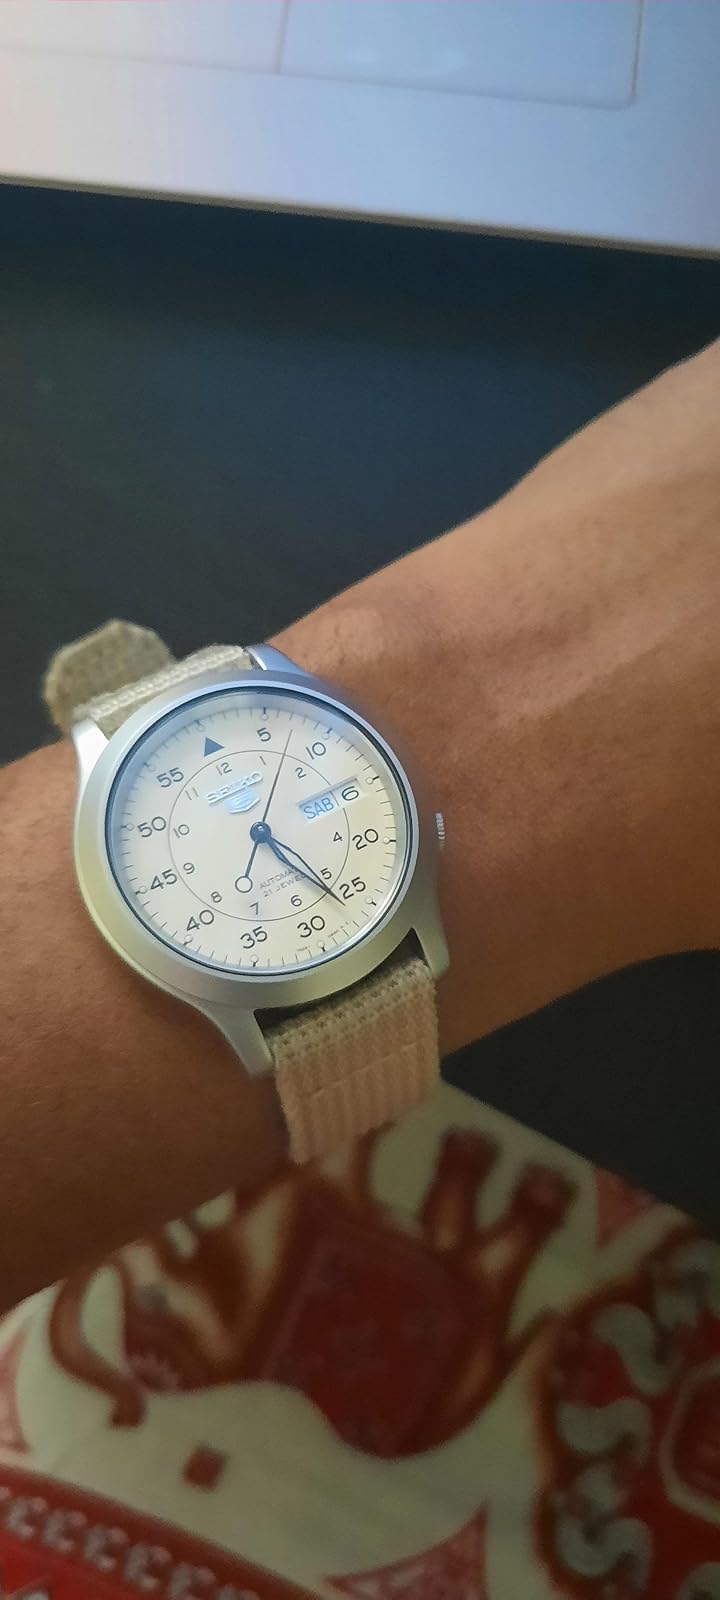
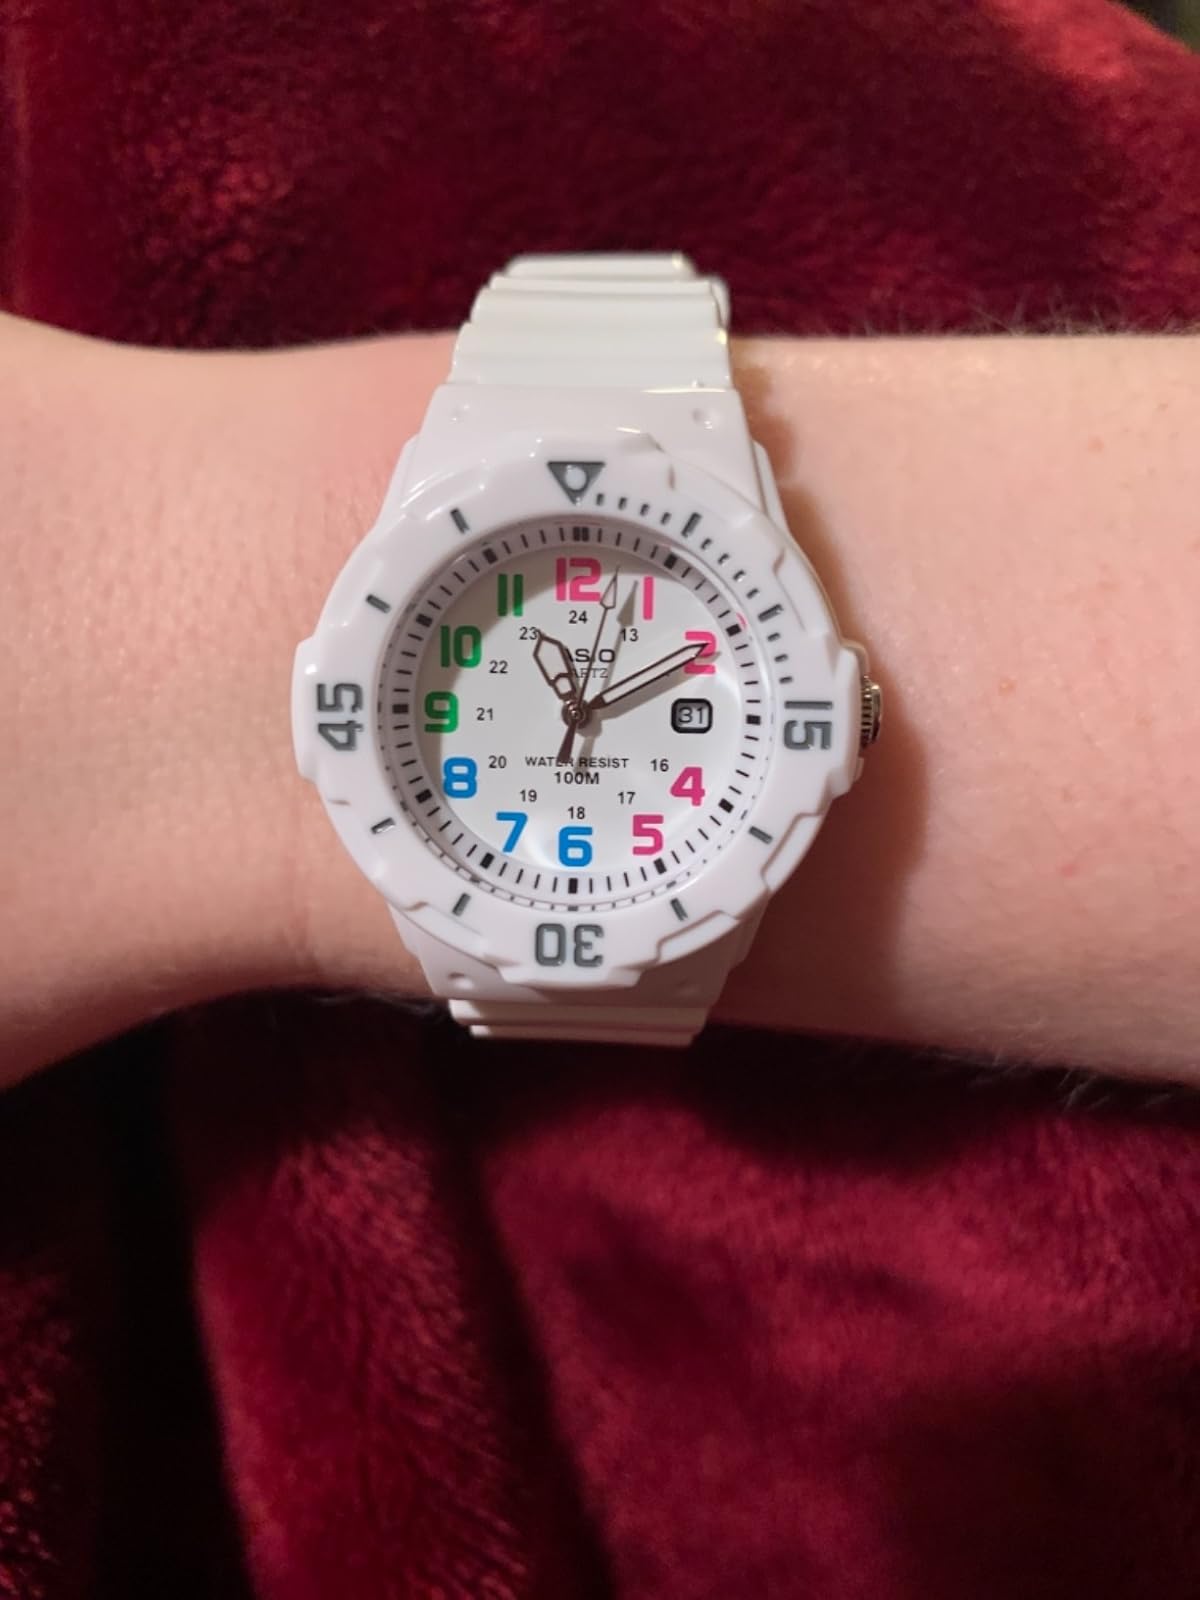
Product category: accessories_watch
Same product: no